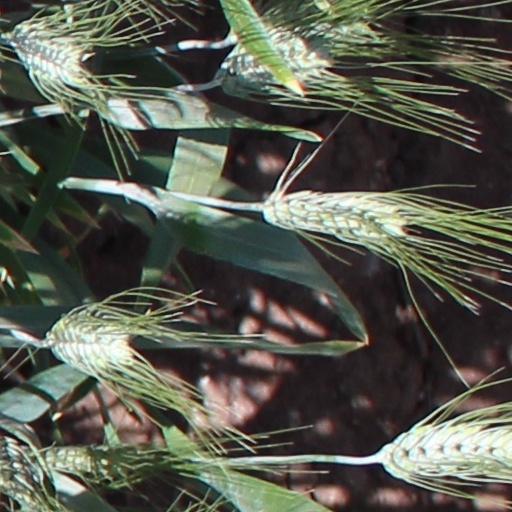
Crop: wheat